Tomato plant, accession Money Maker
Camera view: vertical (180 deg); turntable rotation: 240 degrees
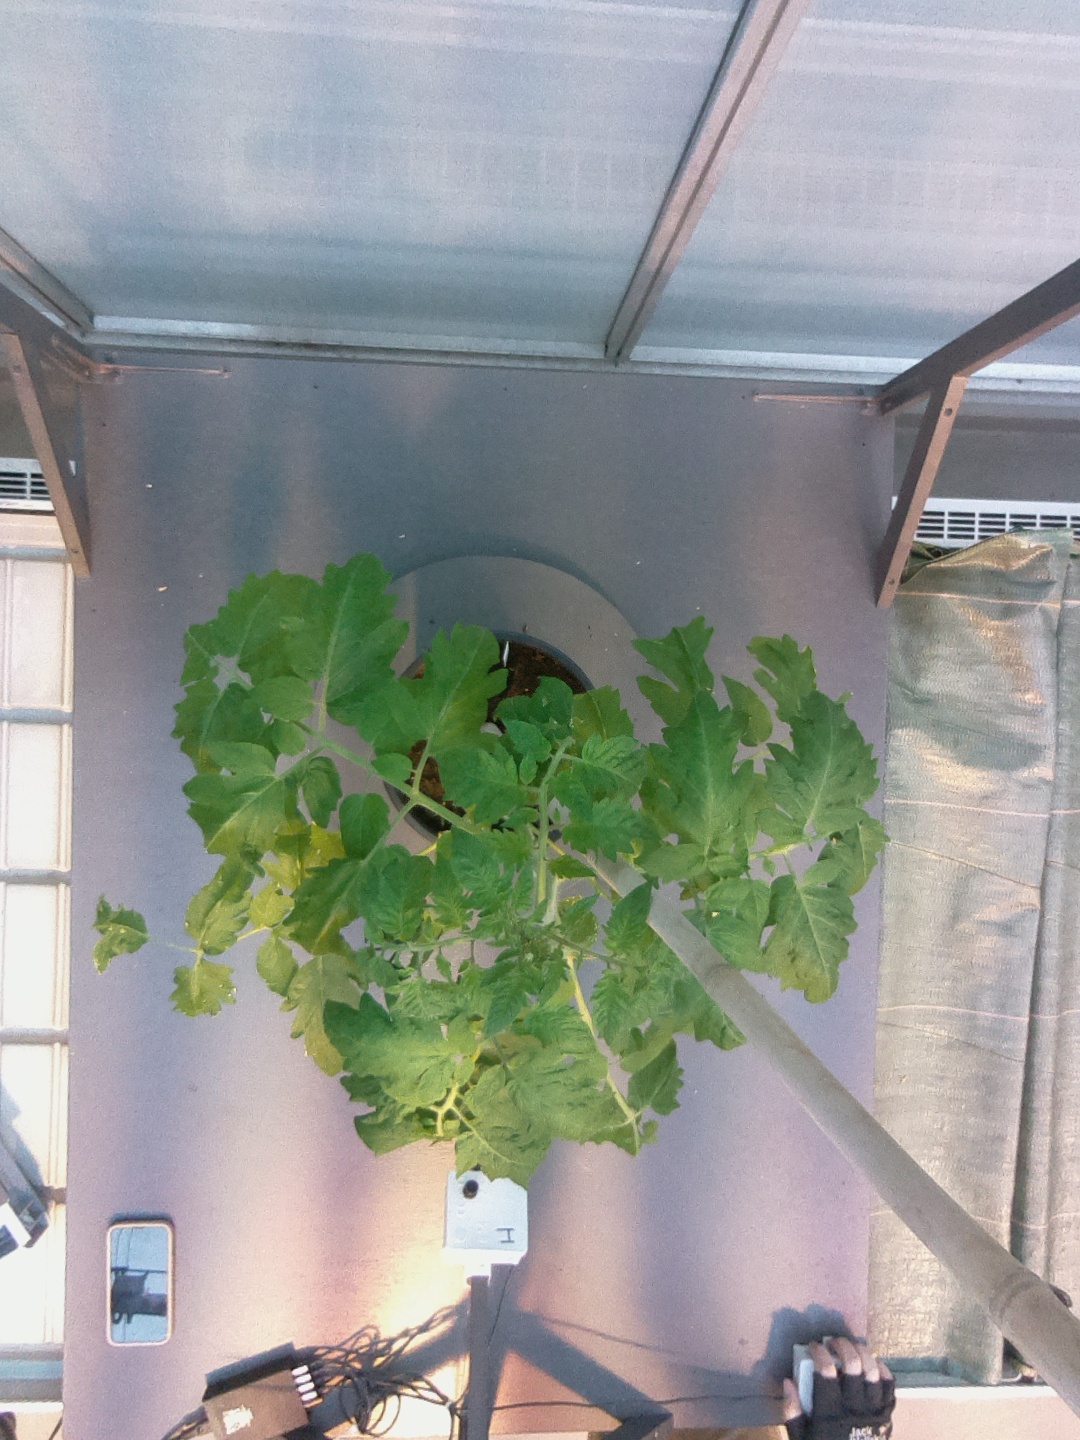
BBCH growth stage 52: 2 inflorescences visible